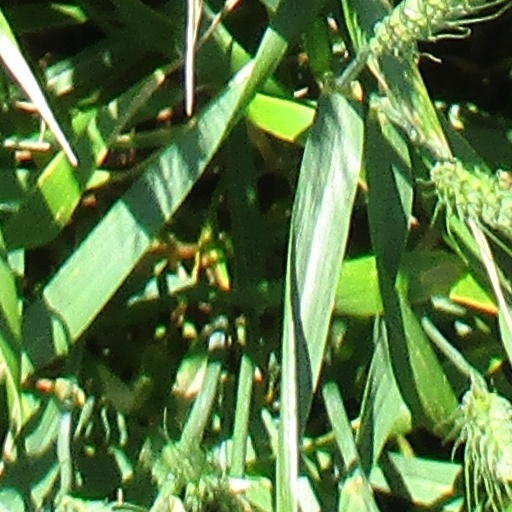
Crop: wheat